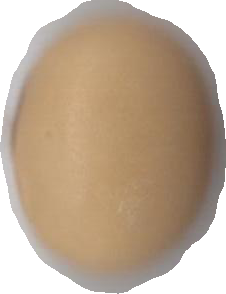
Variety: Anjasmoro